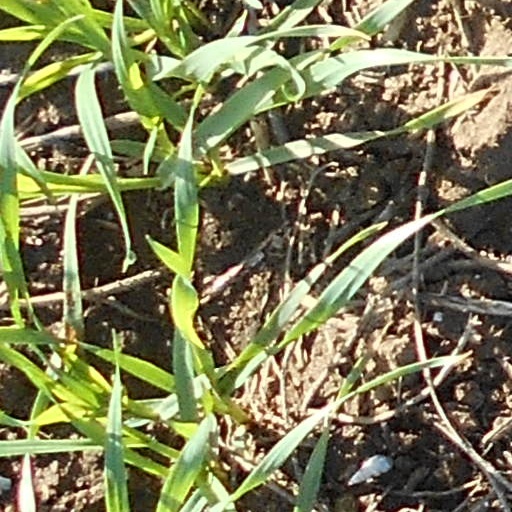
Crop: wheat